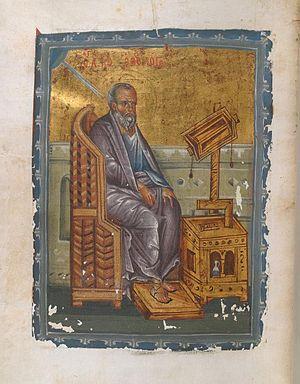
Le Codex, portant le numéro de référence 482, ε 1017, est un manuscrit de vélin du Nouveau Testament en écriture grecque minuscule.